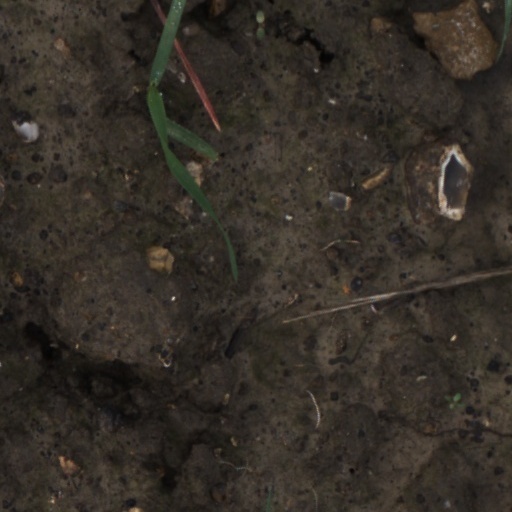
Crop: wheat